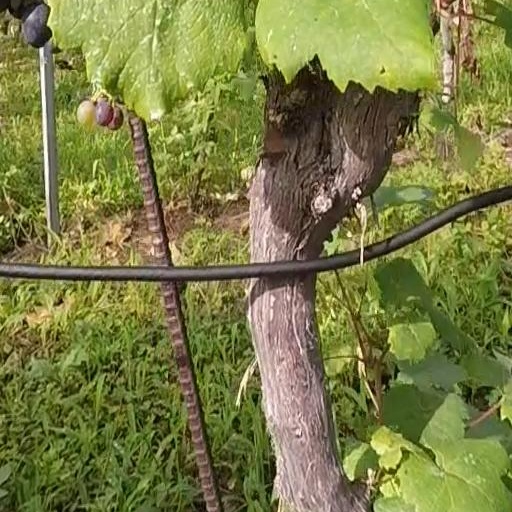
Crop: grape